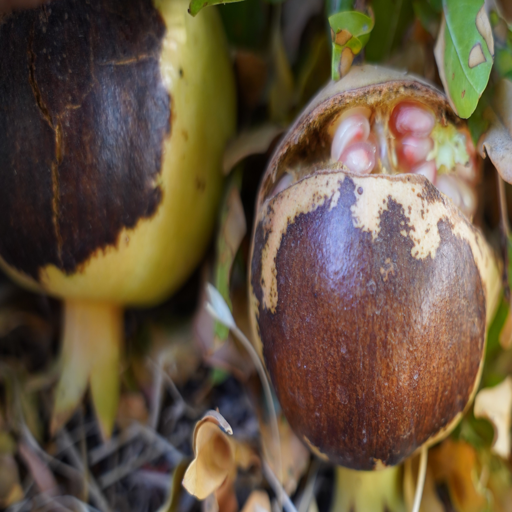
Label: Colletotrichum spp